Chipmunk

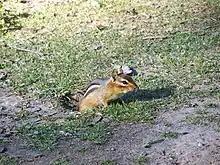
Eastern chipmunk at the entrance of its burrow

Eastern chipmunks, the largest of the chipmunks, mate in early spring and again in early summer, producing litters of four or five young twice each year. Western chipmunks breed only once a year. The young emerge from the burrow after about six weeks and strike out on their own within the next two weeks.